Describe the emotion expressed in this image:  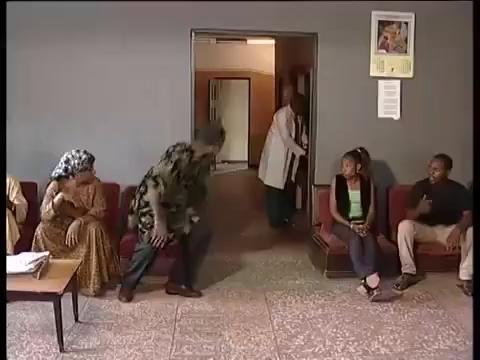
This person displays Pain, valence and arousal with moderate intensity.